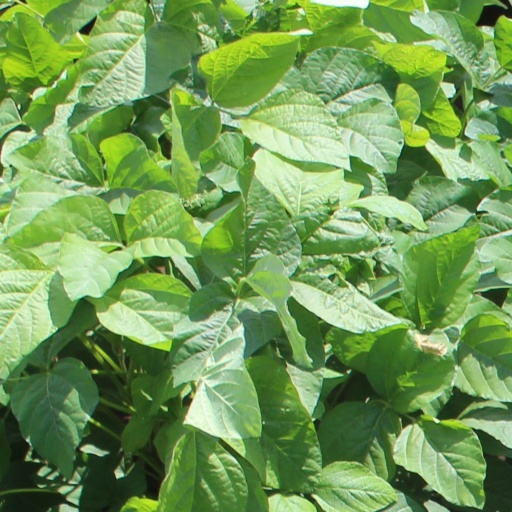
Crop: soybean